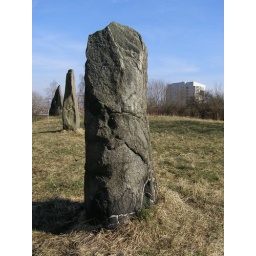
Three re-erected stones from an iron-age gravefield, with a monolithic contemporary building peeping over the hillcrest.